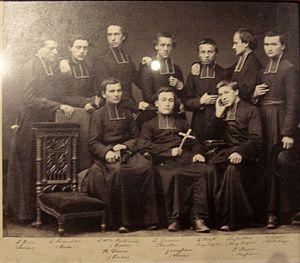
Départ en mission des jeunes prêtres des Missions étrangères de Paris (1864)